Yang Jianli

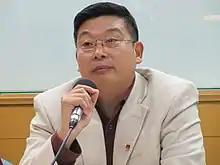
Yang Jianli on 23 November 2013

On April 27, 2007, Yang was released from Chinese prison but was not allowed to leave China. Later, on August 19, he was finally allowed to return to the United States.